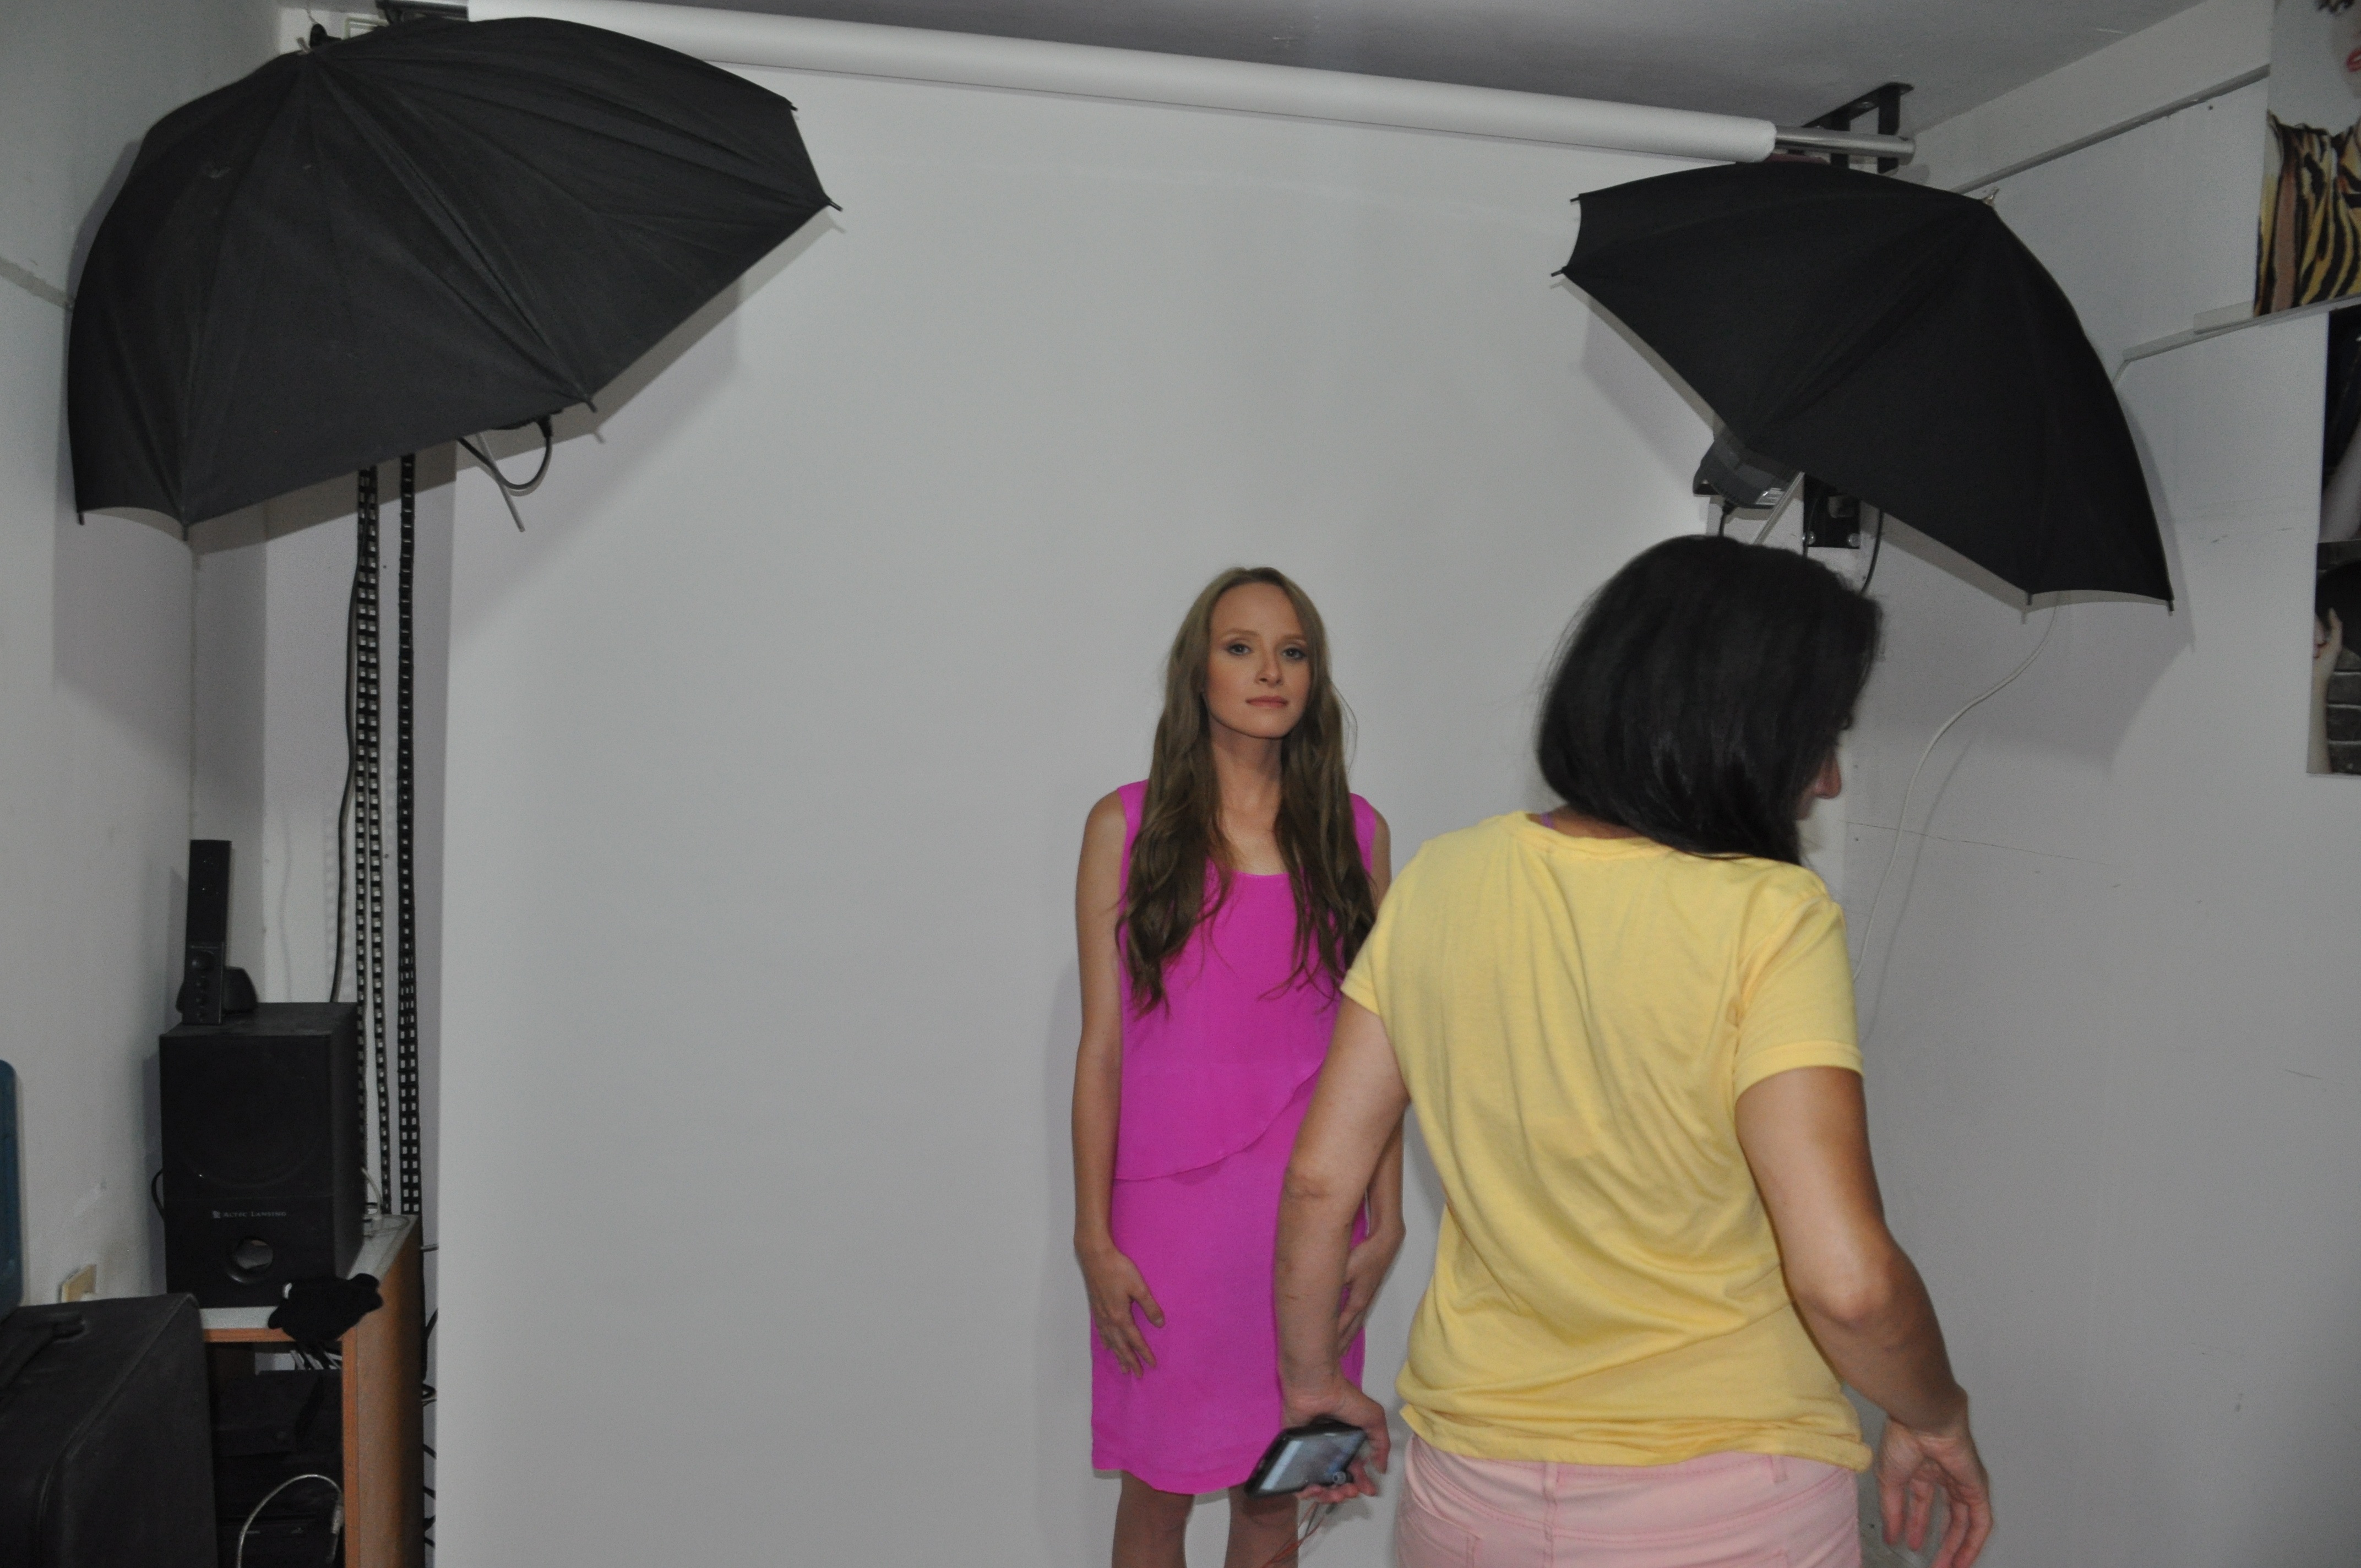
woman, camera, photography, looking, female, portrait, model, young, spring, equipment, fashion, professional, posing, dress, photoshoot, glamour